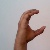
The image shows a hand gesture representing the letter 'C' in Indian Sign Language.